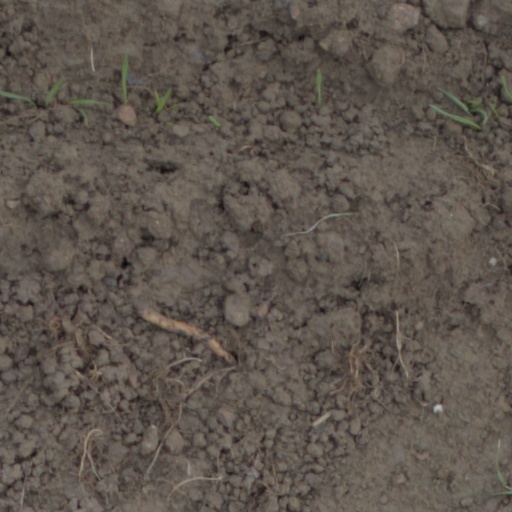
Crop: wheat